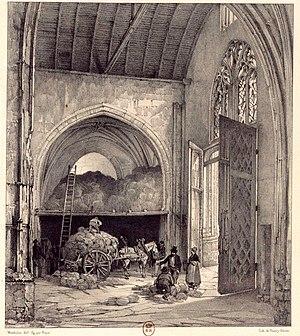
Senlis (Oise), ancienne église Saint-Pierre, nef, 1re travée, vue vers le nord, par Alexandre-Jules Monthelier et Adolphe-Jean-Baptiste Bayot, vers 1836-1854.
L'église Saint-Pierre est une ancienne église catholique située à Senlis, en France. Elle a été désaffectée à la Révolution et connut de différentes affectations, notamment celle de marché couvert. Salle polyvalente municipale depuis 1979, elle a été fermée au public en 2009 en raison de son mauvais état, puis rouverte en mai 2017 après huit années de travaux.